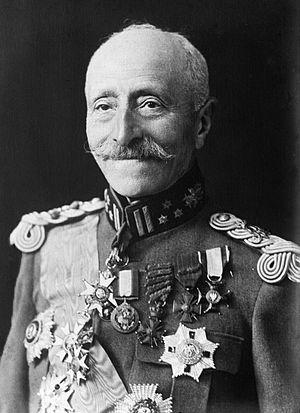
Général Louis Bernheim (1861-1931)
Louis Bernheim, né le 1ᵉʳ septembre 1861 à Saint-Josse-ten-Noode, et mort le 13 février 1931 dans le 16ᵉ arrondissement de Paris, est un héros de la Première Guerre mondiale qui s'est illustré sur le Front de l'Yser et lors de la contre-offensive de 1918.